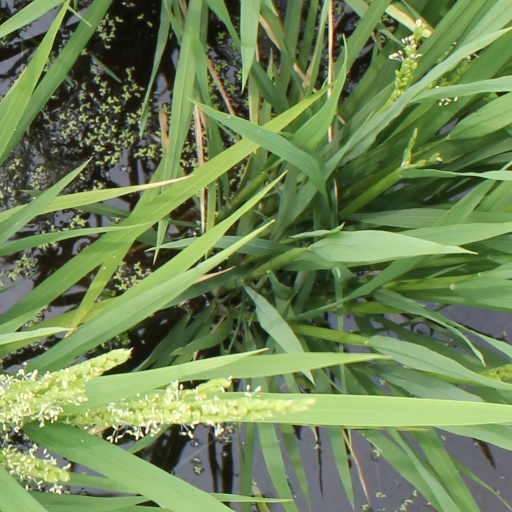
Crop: rice